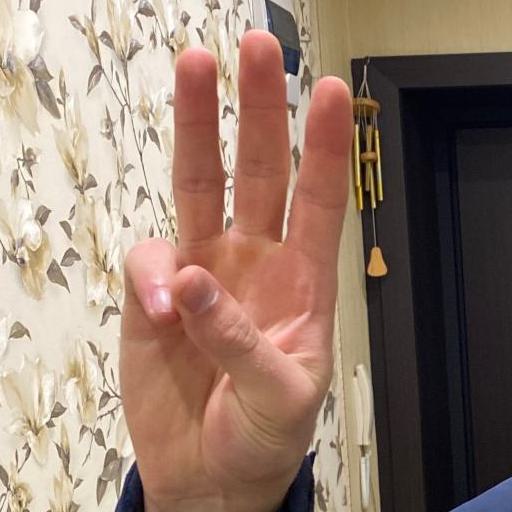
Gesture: three